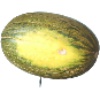
Label: Melon Piel de Sapo 1